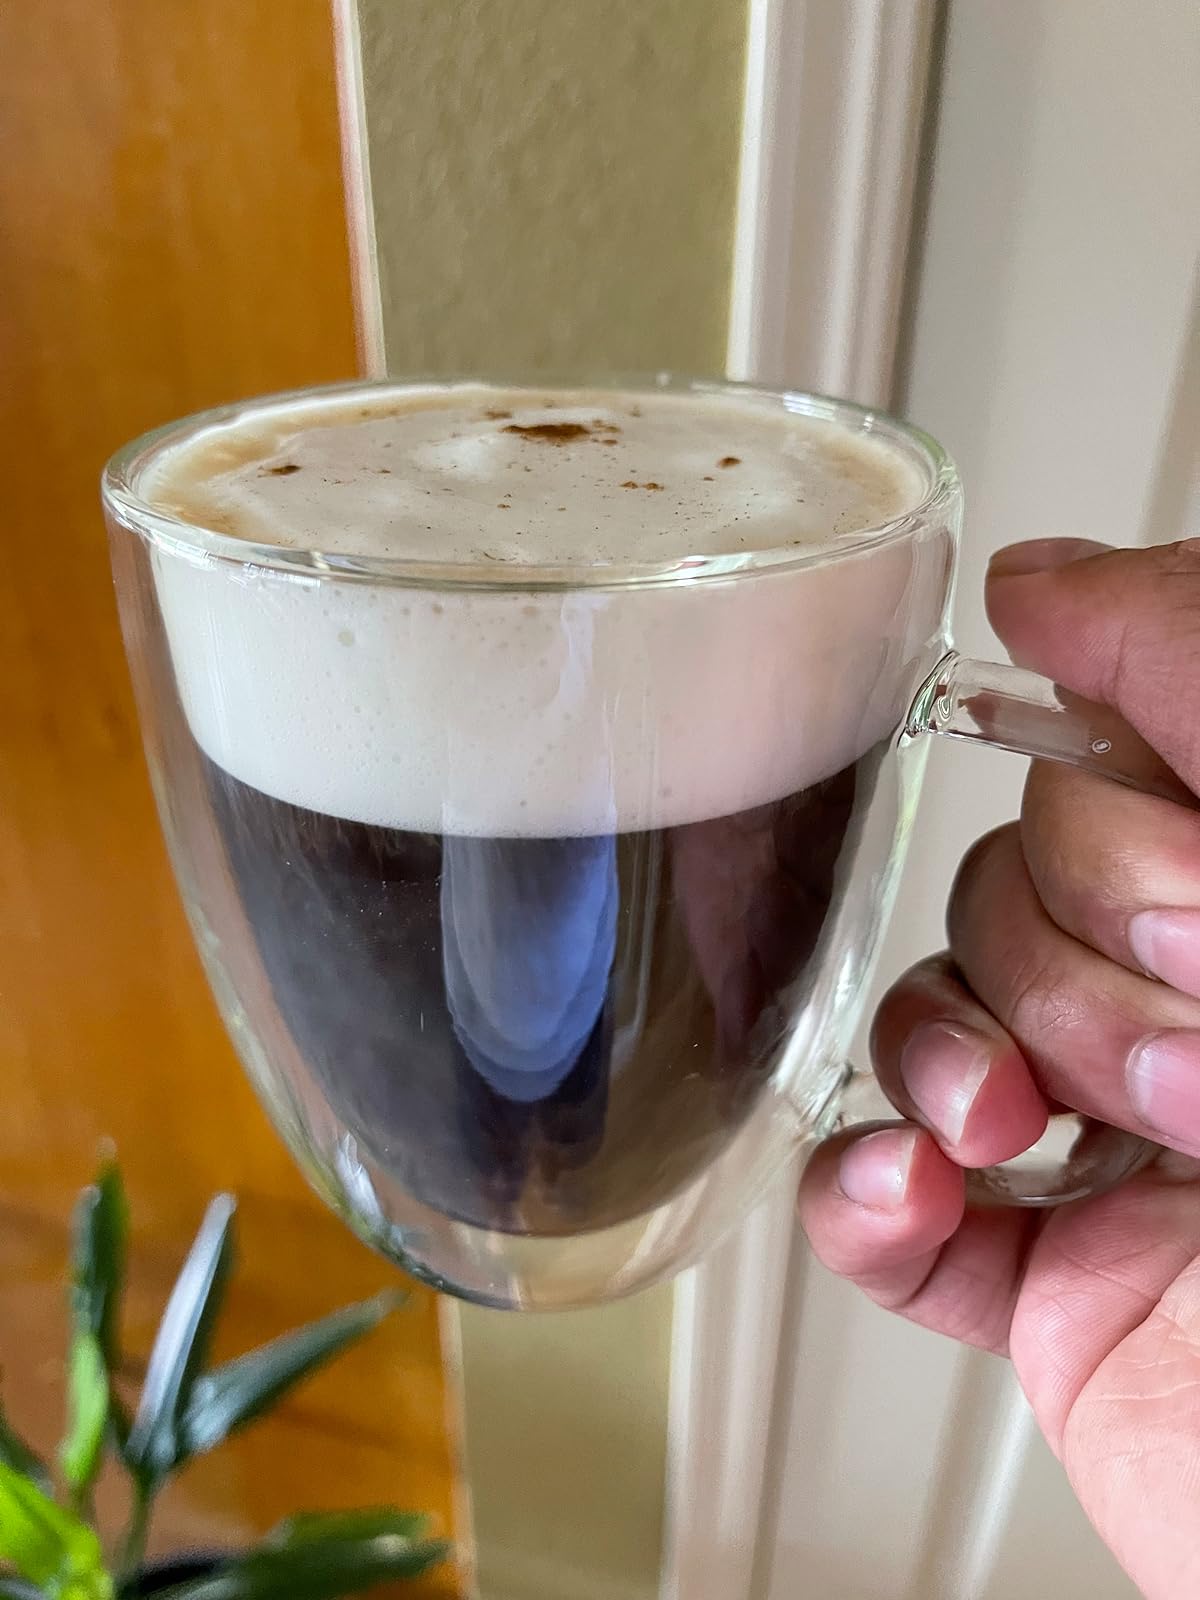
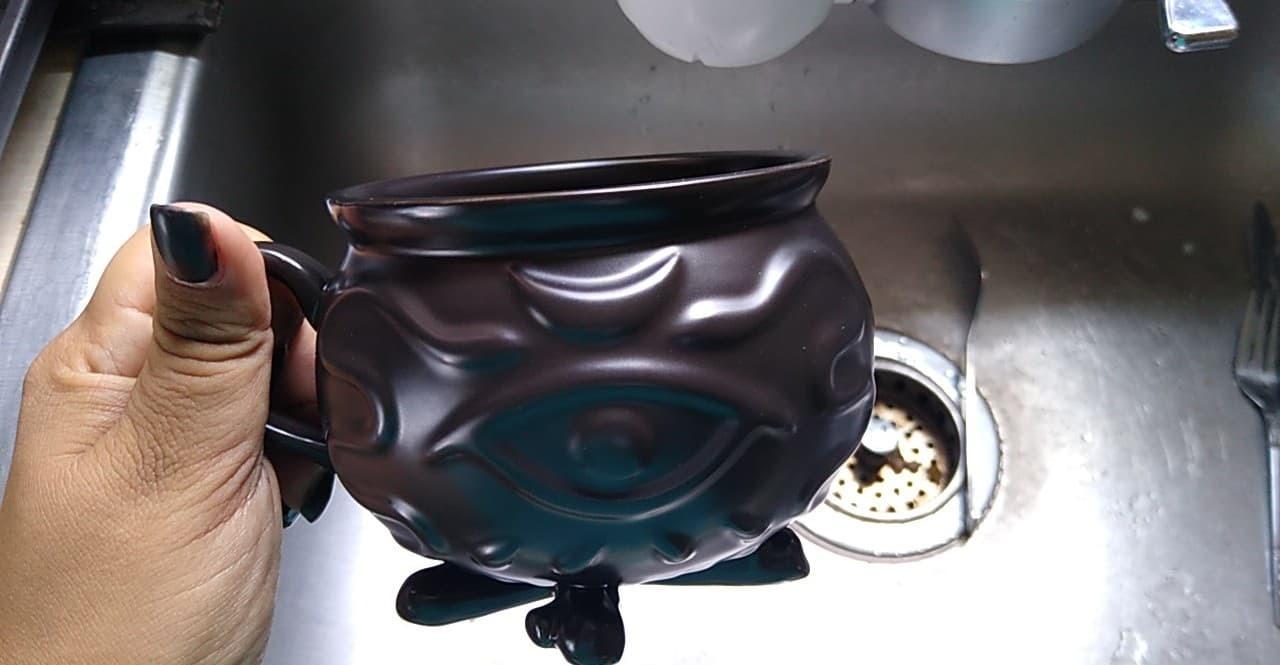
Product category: items_mug
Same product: no